Apulian cuisine

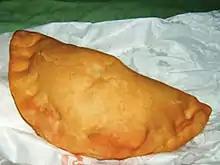
"Panzerotto" is a turnover, traditionally deep-fried and often filled with "mozzarella" and tomato

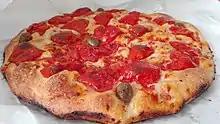
"Focaccia Barese" with tomatoes and olives

Many foods which are eaten as a snack or appetizer are based on bread. The "puccia" (plural "pucce") is a small, flat and round bread which may or may not have olives mixed through its dough. The version with olives is eaten as is, but the version without olives is sliced open and stuffed with many kinds of vegetables, meat or seafood. The "panzerotto" is a turnover filled with various stuffings. A combination of tomatoes and "mozzarella" is popular. They are similar to the "calzone" of Naples, but are smaller and use a softer dough. They can be baked in the oven like "calzone", but deep frying is traditional. "Focaccia Barese" is a local variation of "focaccia" originating from Bari, which is covered with tomatoes, oregano and optionally olives, with olive oil drizzled on top.